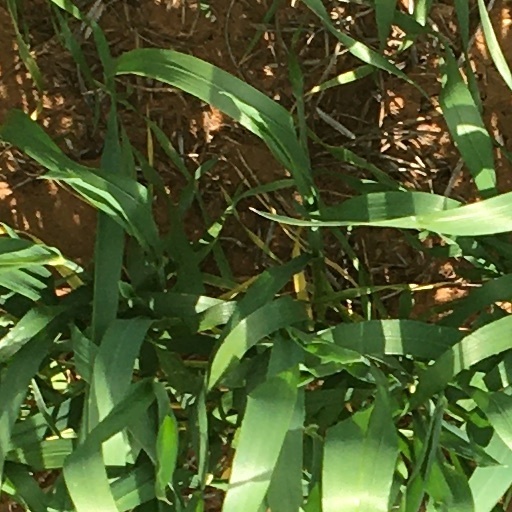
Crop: wheat